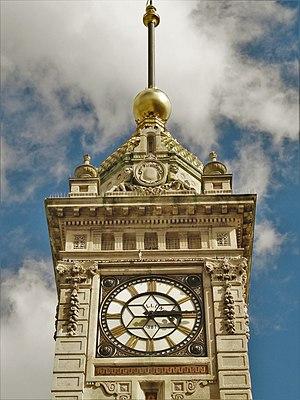
La tour de l'Horloge est une tour horloge située à Brighton et Hove dans le Sussex de l'Est en Angleterre.